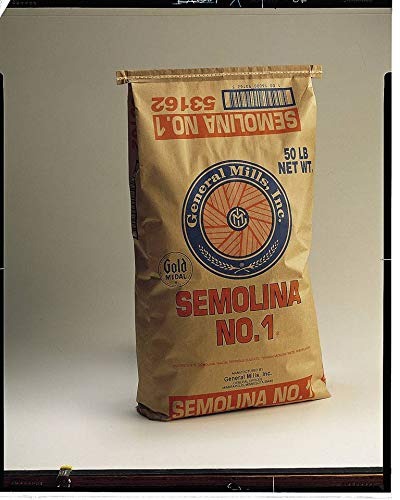
Item Name: General Mills Gold Medal Semolina Flour, 50 Pound
Bullet Point: 50 pounds paper bag
Value: 50.0
Unit: pound

Price: 82.7